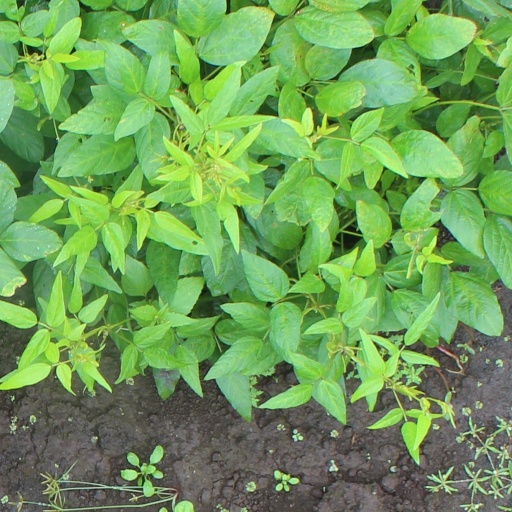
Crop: soybean